Independent Social Democratic Party of Germany

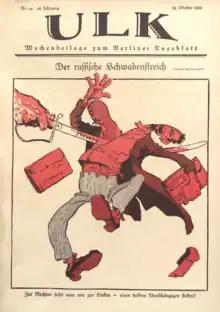
Cover of the satirical magazine "Ulk" featuring illustration by Paul Halke depicting the split in the USPD

In 1920, four delegates from the USPD (Ernst Däumig, Arthur Crispien, Walter Stoecker and Wilhelm Dittmann) attended the 2nd World Congress of the Comintern to discuss participating in the Comintern. Whilst Däumig and Stoecker agreed with the International's 21 conditions of entry, Crispien and Dittmann opposed them, leading to a controversial debate over joining the Comintern to break out in the USPD. Many members felt that the necessary requirements for joining would lead to a loss of the party's independence and a perceived dictate from Moscow while others, especially younger members such as Ernst Thälmann, argued that only the joining of the Comintern would allow the party to implement its socialist ideals.